Anthony Pratt

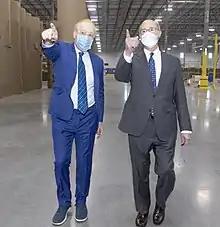
Anthony Pratt and Pennsylvania's Governor Tom Wolf tour Pratt's new $150m state-of-the-art box factory in Carlisle.

Pratt joined McKinsey & Company in 1982. Later, he joined his family's company Visy, initially as joint general manager of the board, before becoming deputy chairman in 1988.